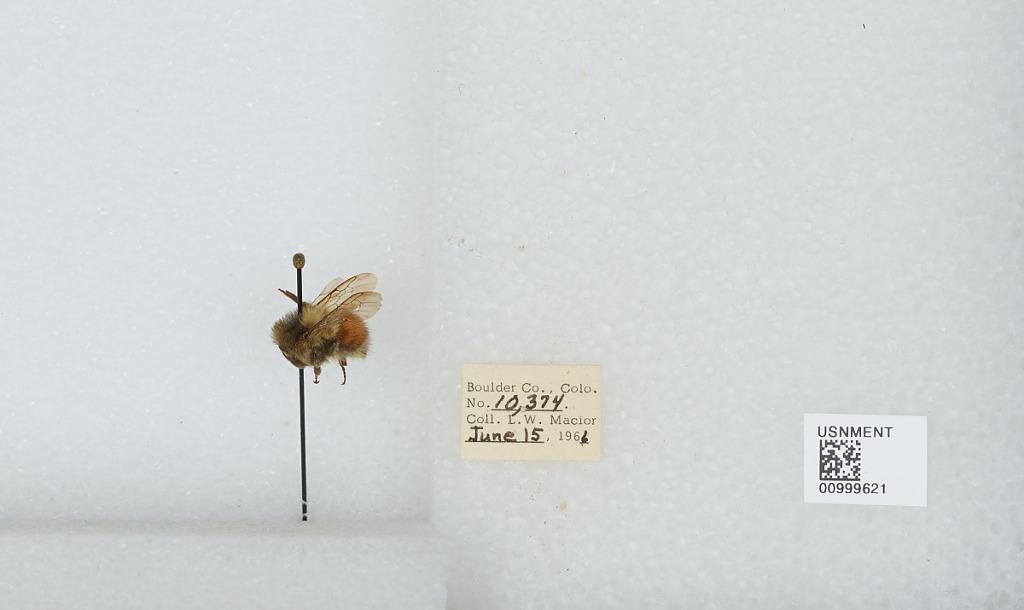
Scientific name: Bombus (Pyrobombus) melanopygus Nylander
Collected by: L. Macior
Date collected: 1966-6-15
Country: United States
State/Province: Colorado
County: Boulder
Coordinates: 40.015, -105.27